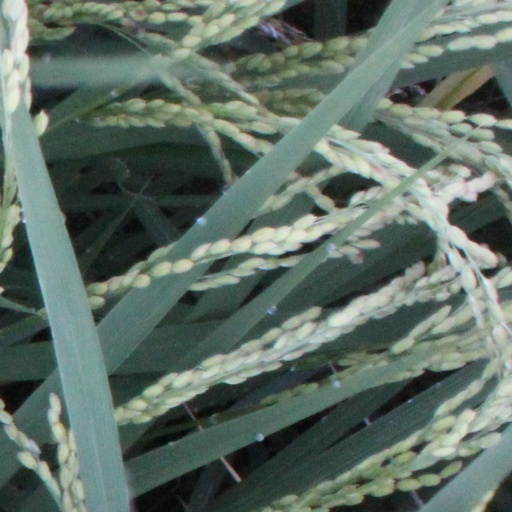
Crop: rice